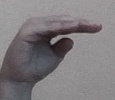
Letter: jeem